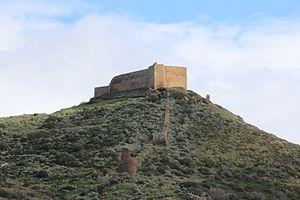
Les Judicats étaient les quatre royaumes de la Sardaigne médiévale, et disposaient d'une grande autonomie entre les VIIIᵉ et XIIIᵉ siècles. Leur date de création est incertaine. Ils étaient des États souverains avec summa potestas.